Sol Campbell

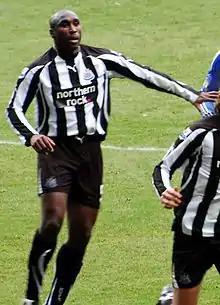
Sol Campbell playing for Newcastle against Chelsea in 2010.

Campbell was courted by Italian club Juventus, but manager Didier Deschamps eventually ended contract negotiations. Campbell then rejected an approach from Turkish side Fenerbahçe. Instead, he remained in England and joined Premier League club Portsmouth, signing a two-year contract in August 2006. His time at "Pompey" started well, as he formed a successful partnership in the centre of defence with Linvoy Primus and helped the club to keep five consecutive clean sheets. He scored his first goal for the club in a 3–1 win over Sheffield United on 23 December.